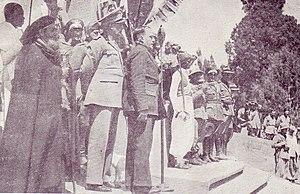
Le massacre de Graziani correspond à trois journées consécutives de massacres menées à Addis-Abeba par les troupes fascistes contre des civils éthiopiens entre le 19 et le 21 février 1937. Ces massacres font suite à un attentat contre le chef de l'occupation, le maréchal Graziani, le 19 février 1937. Deux jeunes résistants Érythréens Abraha Deboch et Moges Asgedom, tentent d'assassiner le chef de l'occupation lors d'une célébration au palais d'Addis Abeba en le visant de grenades à main.